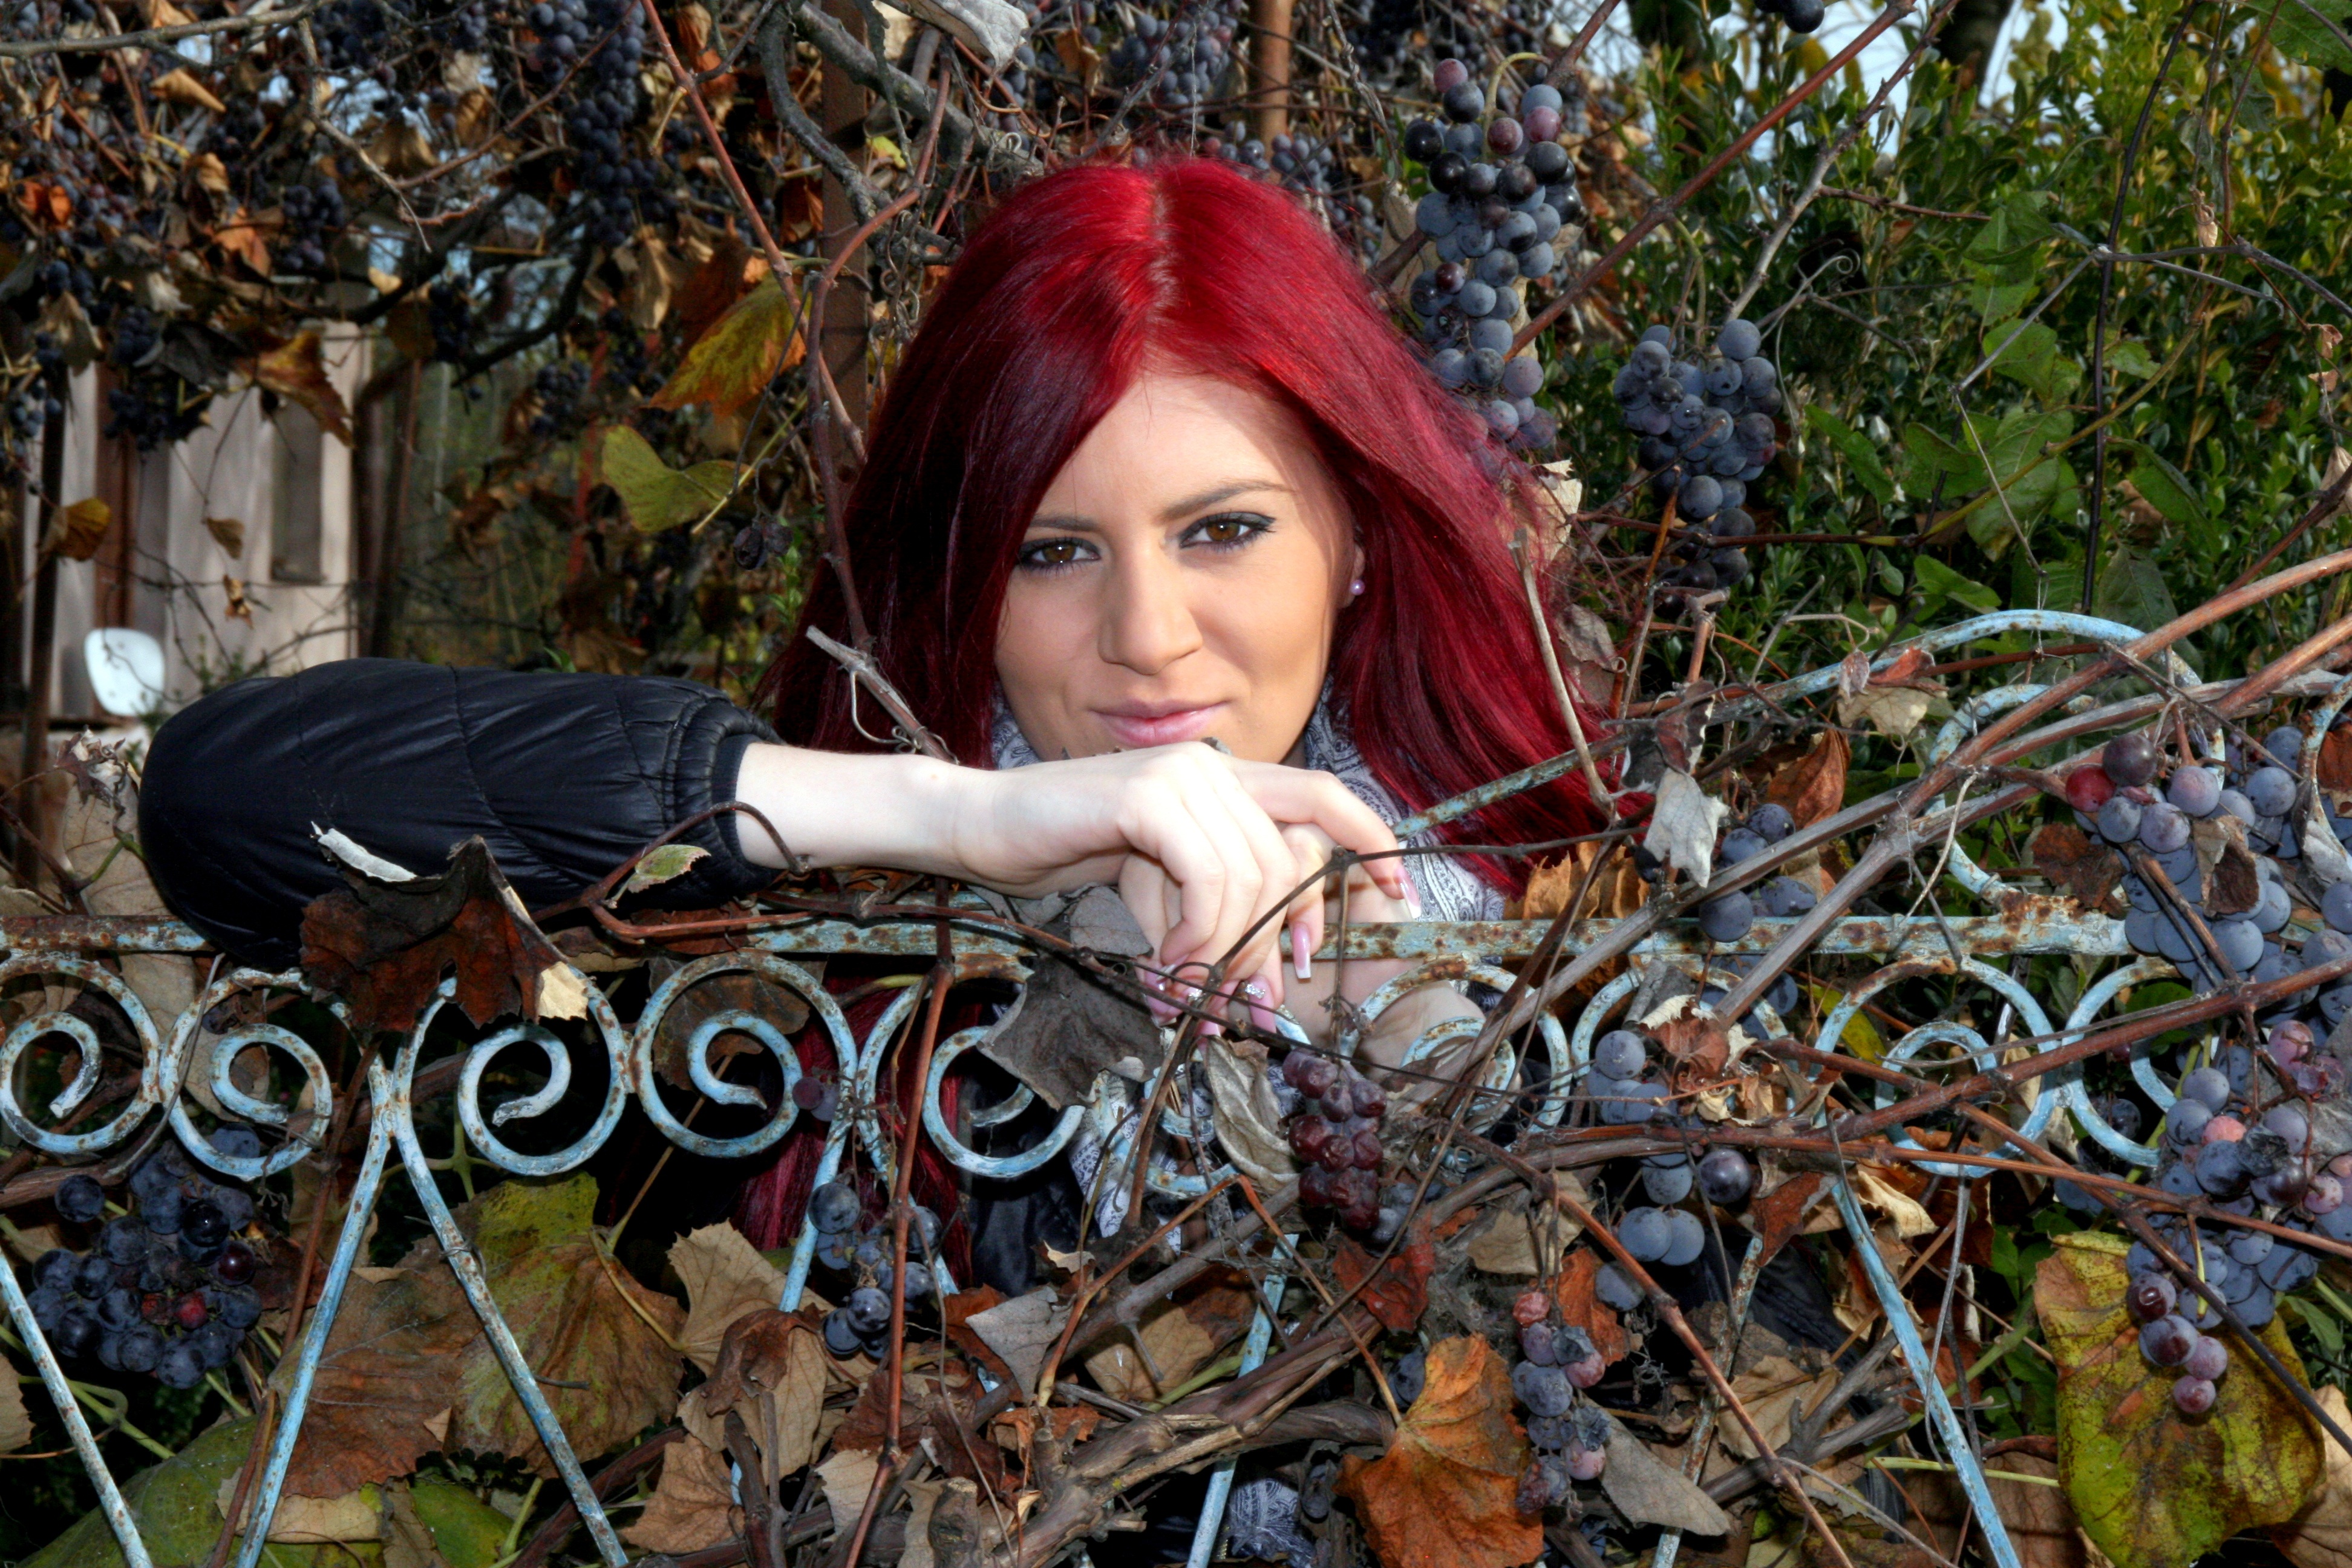
girl, flower, portrait, harvest, autumn, clothing, red hair, grapes, beauty, costume